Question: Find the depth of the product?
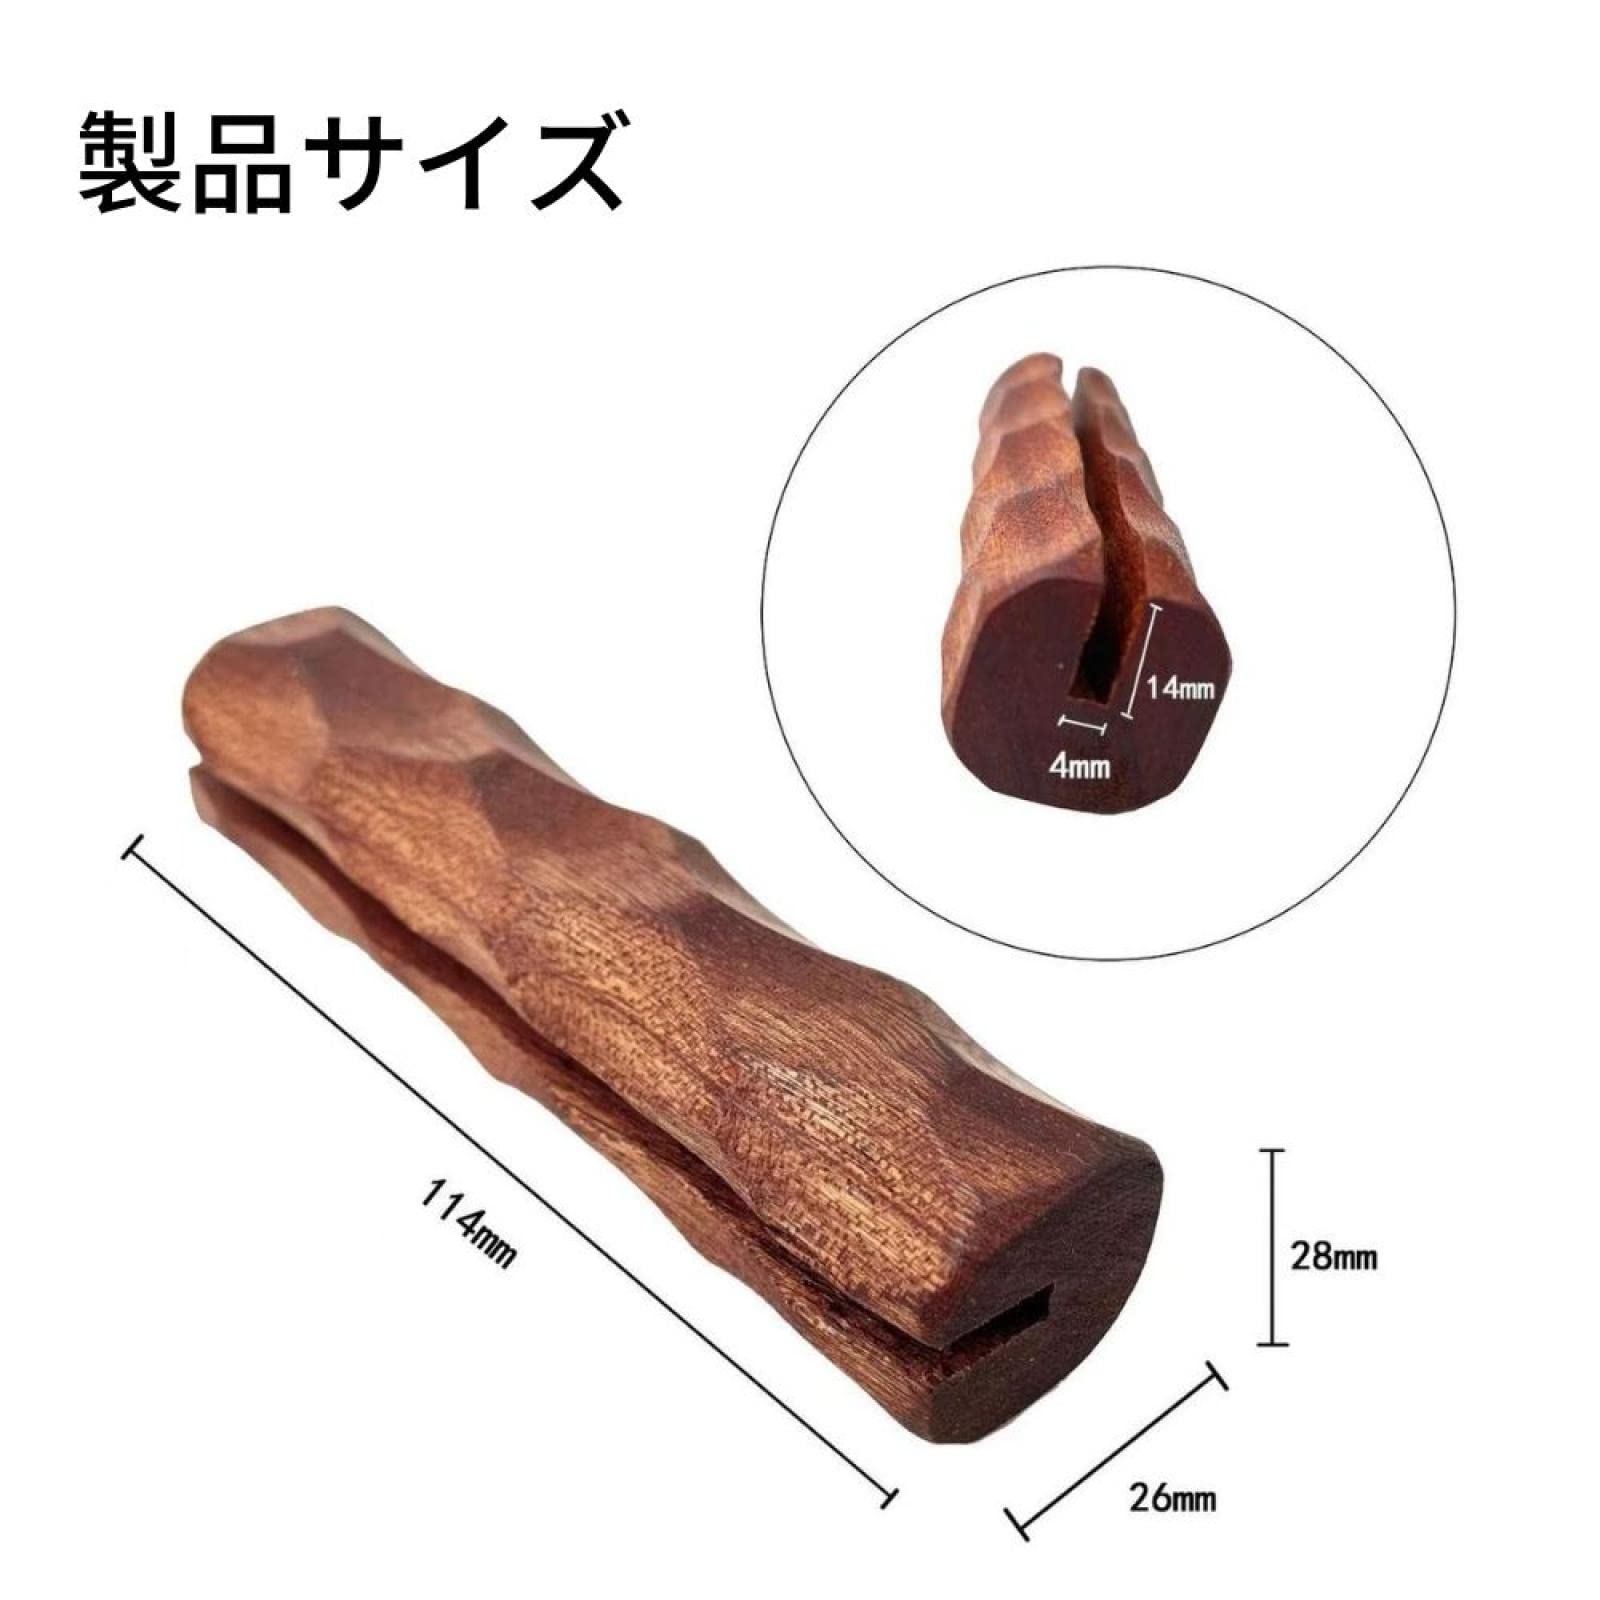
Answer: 114.0 millimetre